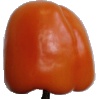
Label: Pepper Orange 1